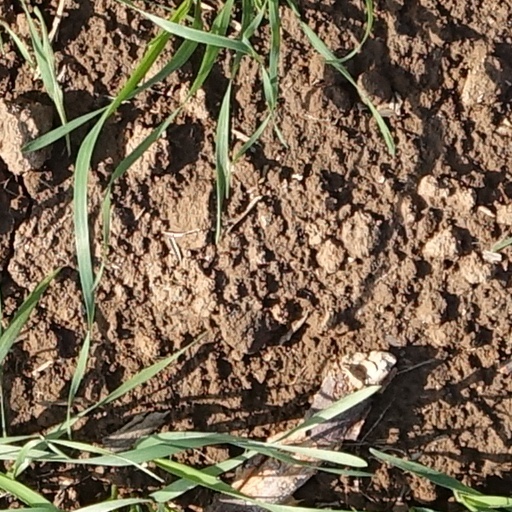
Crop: wheat